Lilith, The Legend of the First Woman

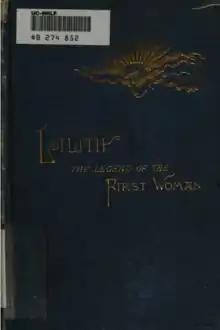
The cover of "Lilith, The Legend of the First Woman"

Lilith, The Legend of the First Woman is a 19th-century narrative poem in five books, written by the American poet, Ada Langworthy Collier, in 1885, and published in Boston by D Lothrop & Company. It has been reprinted several times in the 21st century.